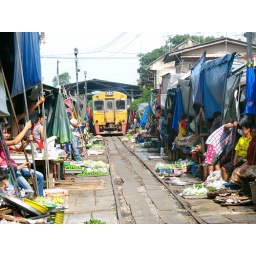
The train is coming in the market !!